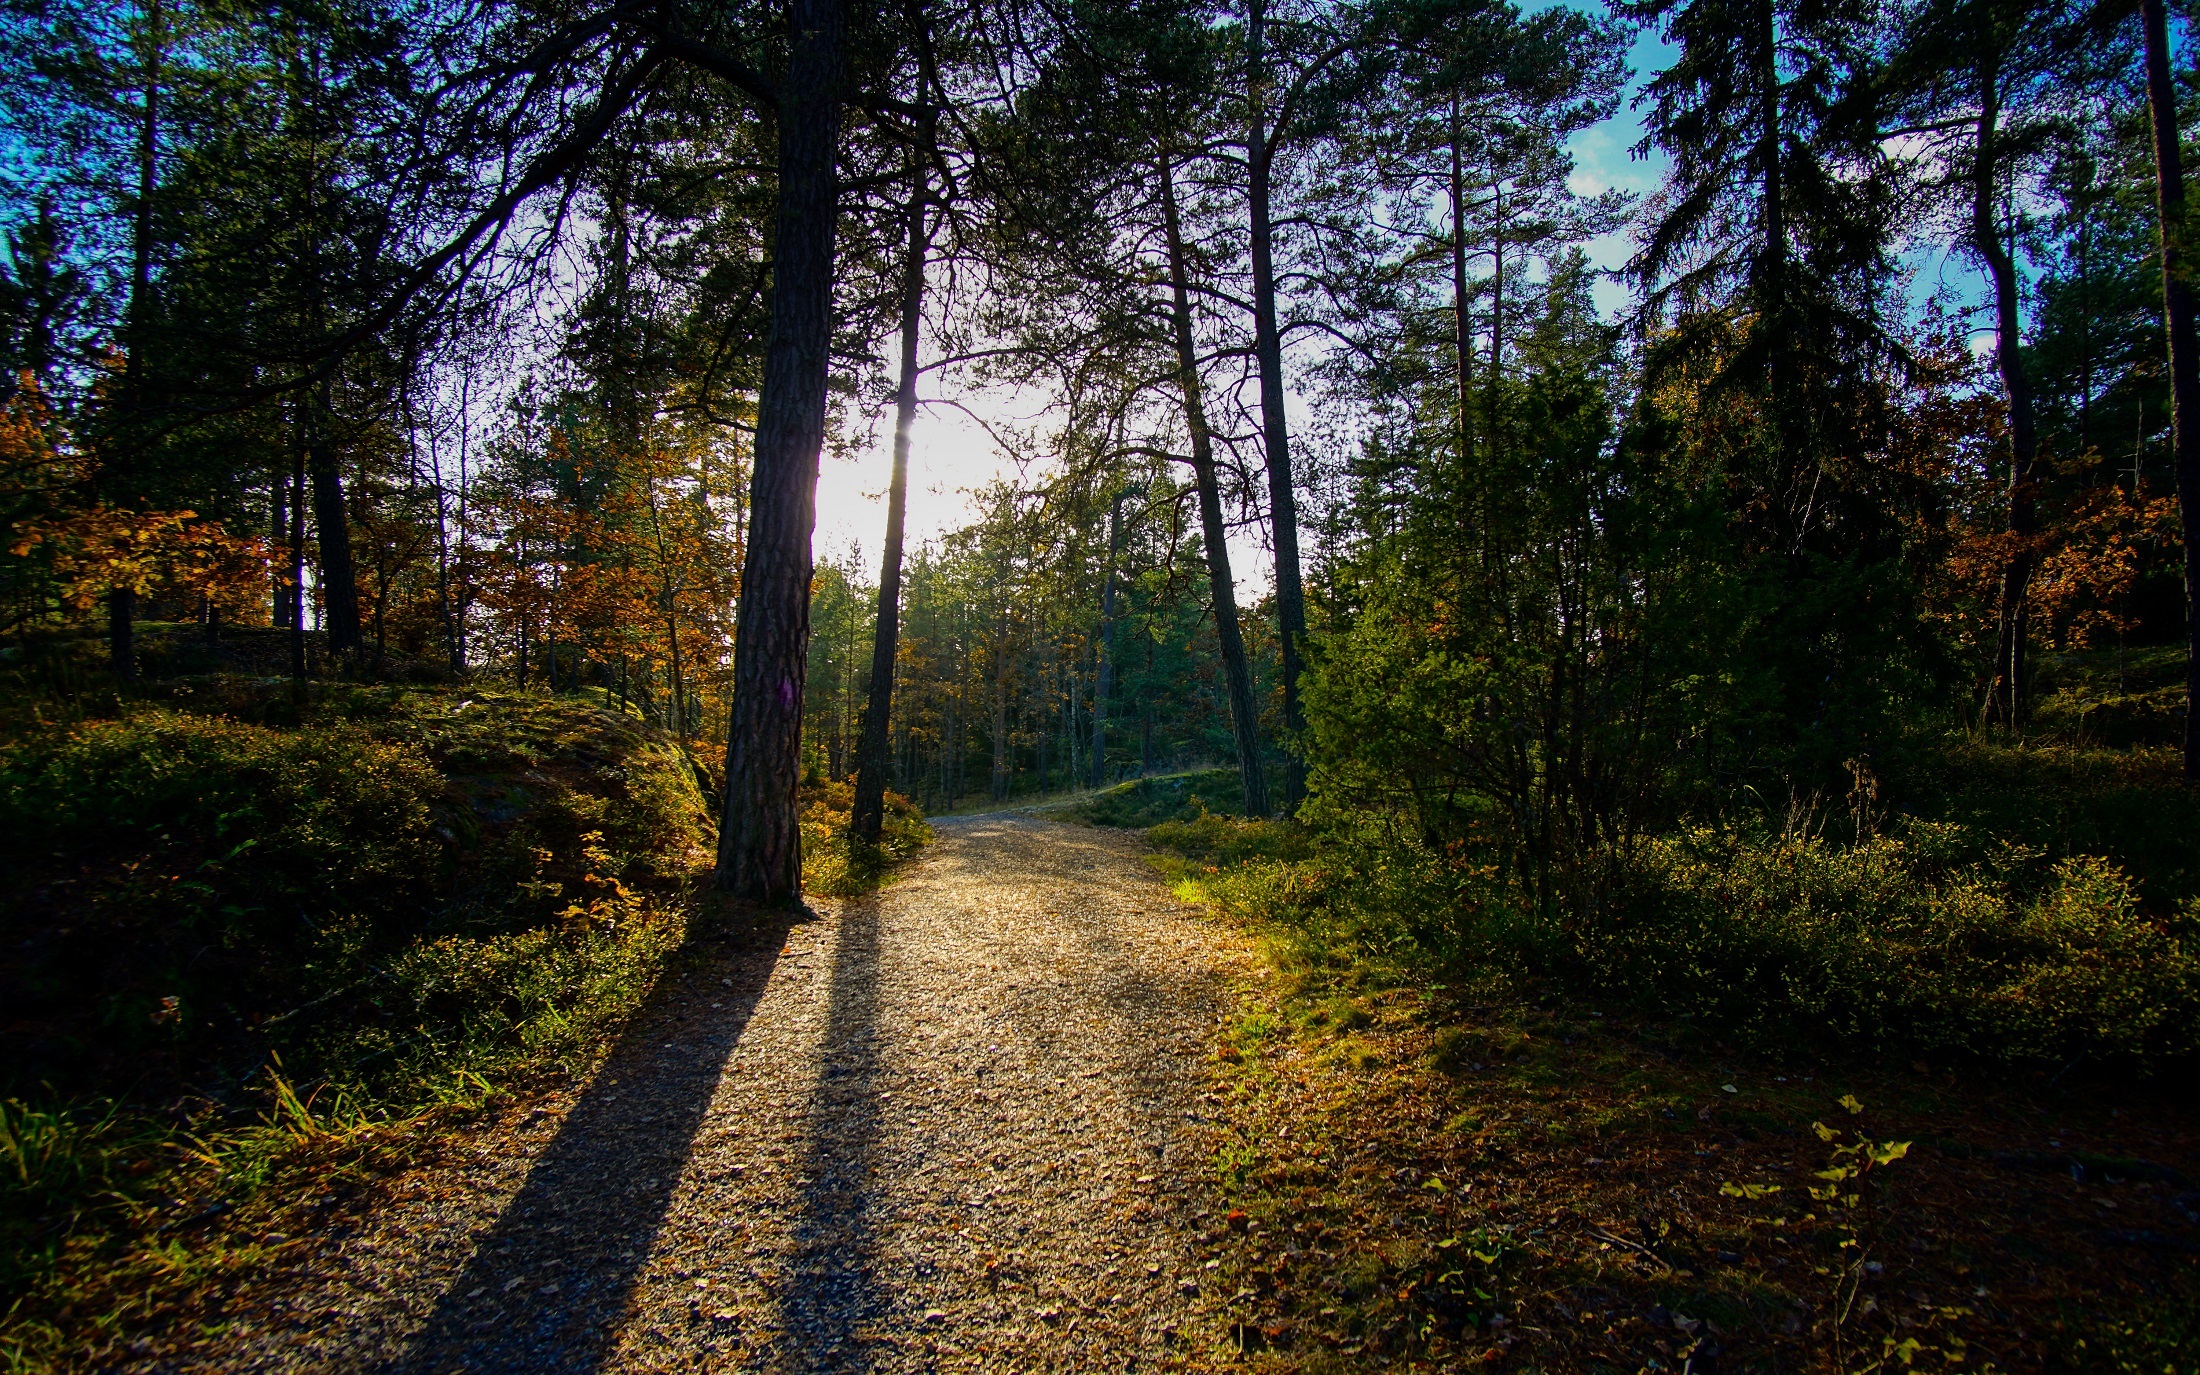
landscape, tree, nature, forest, path, wilderness, light, plant, trail, sunlight, morning, leaf, foliage, europe, tranquil, scenic, autumn, park, scenery, season, trees, outdoors, woods, sunny, shadows, sweden, deciduous, woodland, habitat, ecosystem, autumnal, rural area, tyresta national park, natural environment, atmospheric phenomenon, woody plant